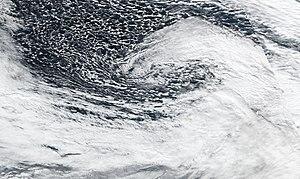
La saison des tempêtes hivernales en Europe de 2019-2020 désigne l'apparition de cyclones extratropicaux en Europe. La plupart des cyclones extratropicaux en Europe se forment entre septembre et mars.